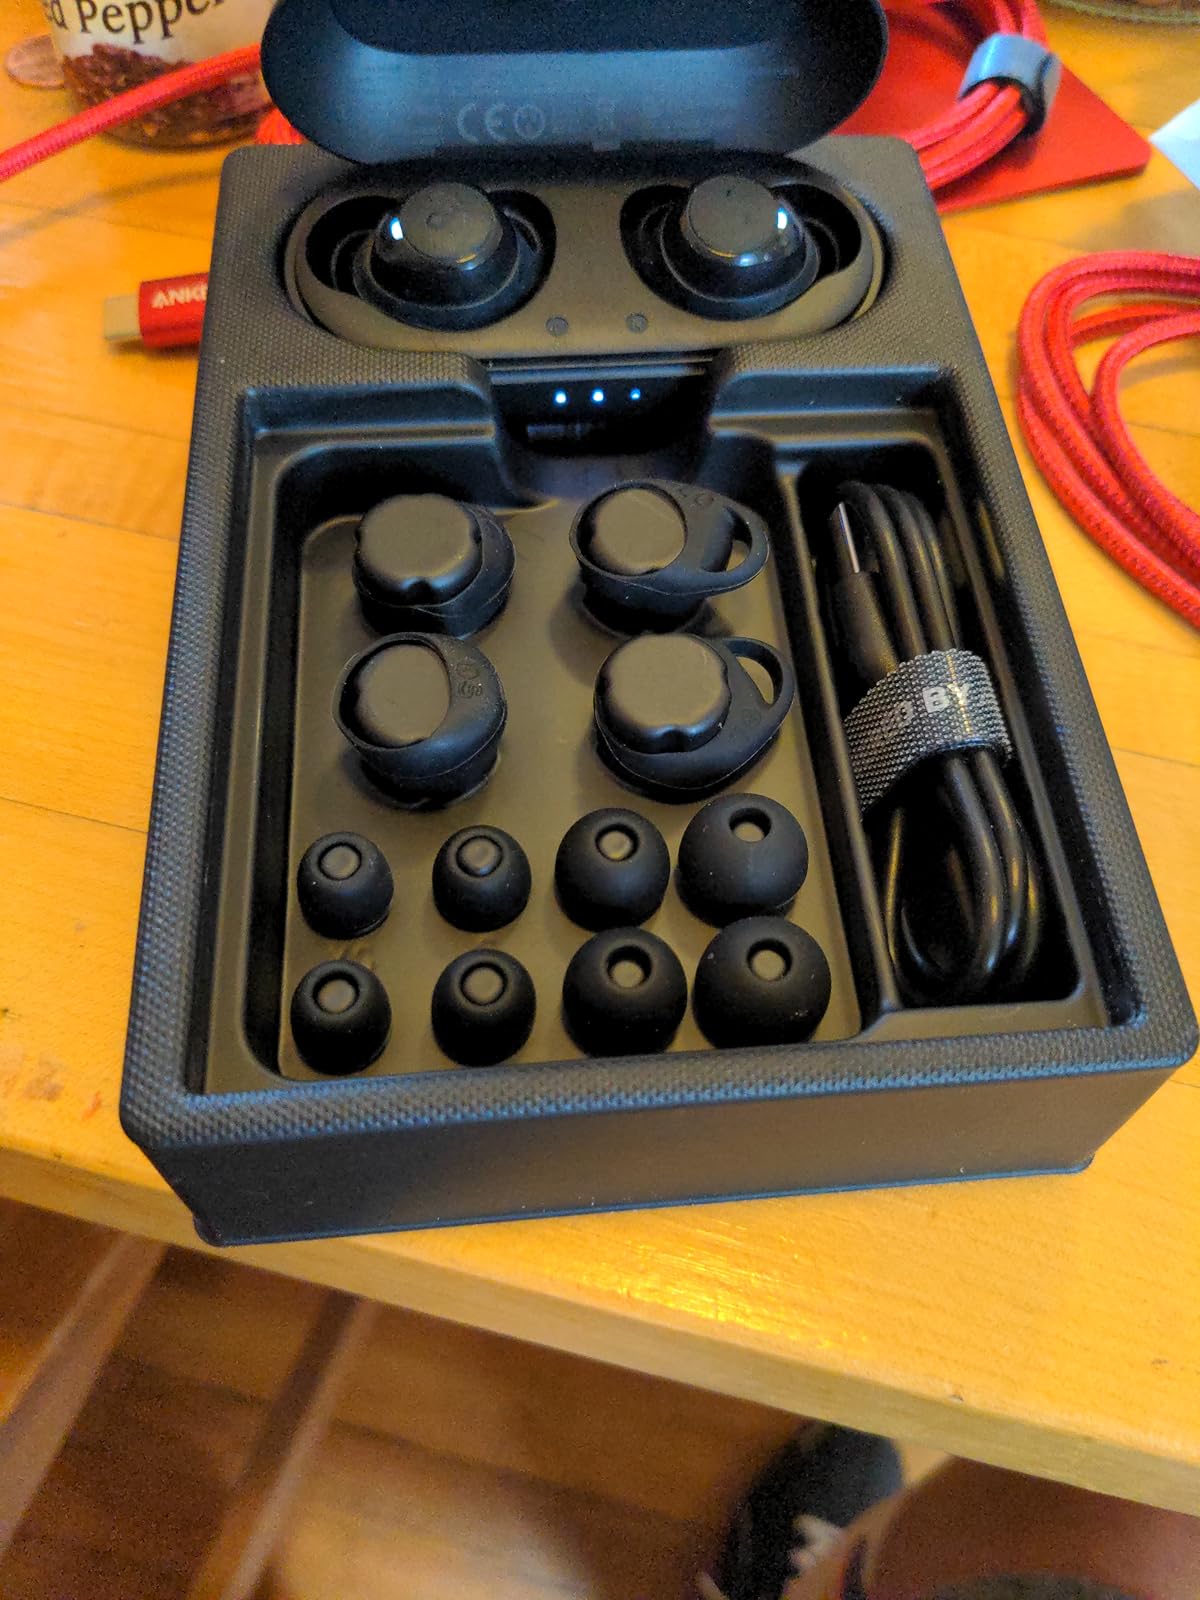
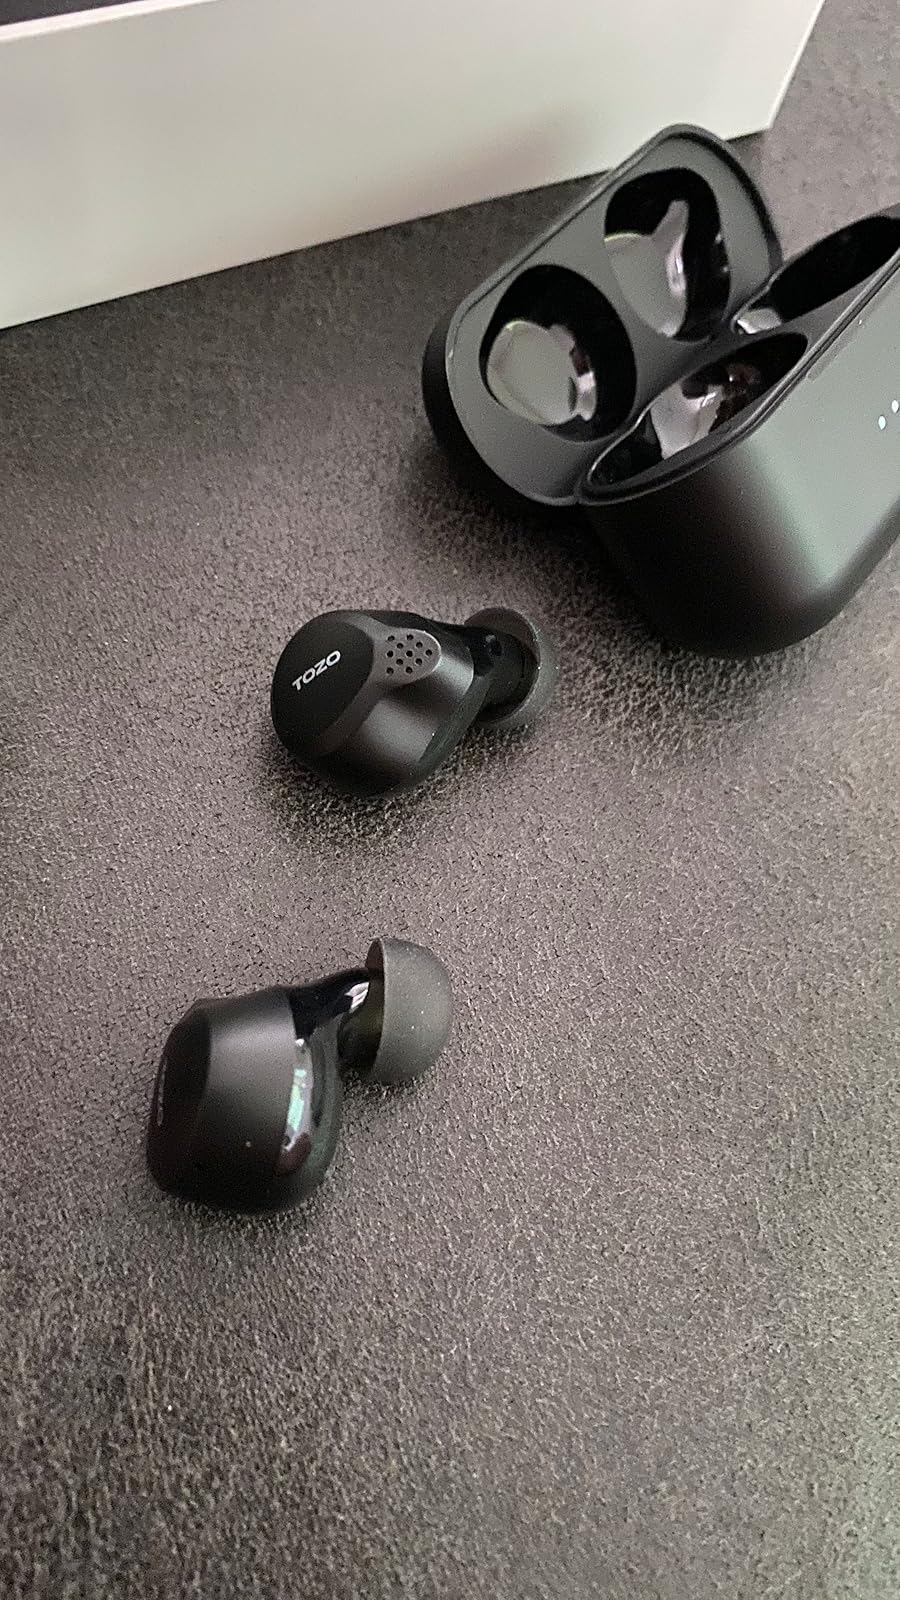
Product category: earbuds
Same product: no